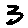
Label: 3